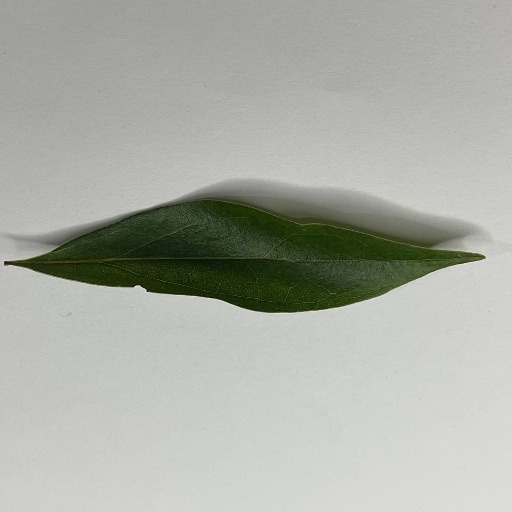
Species: Camphor
Leaf condition: Healthy Leaf